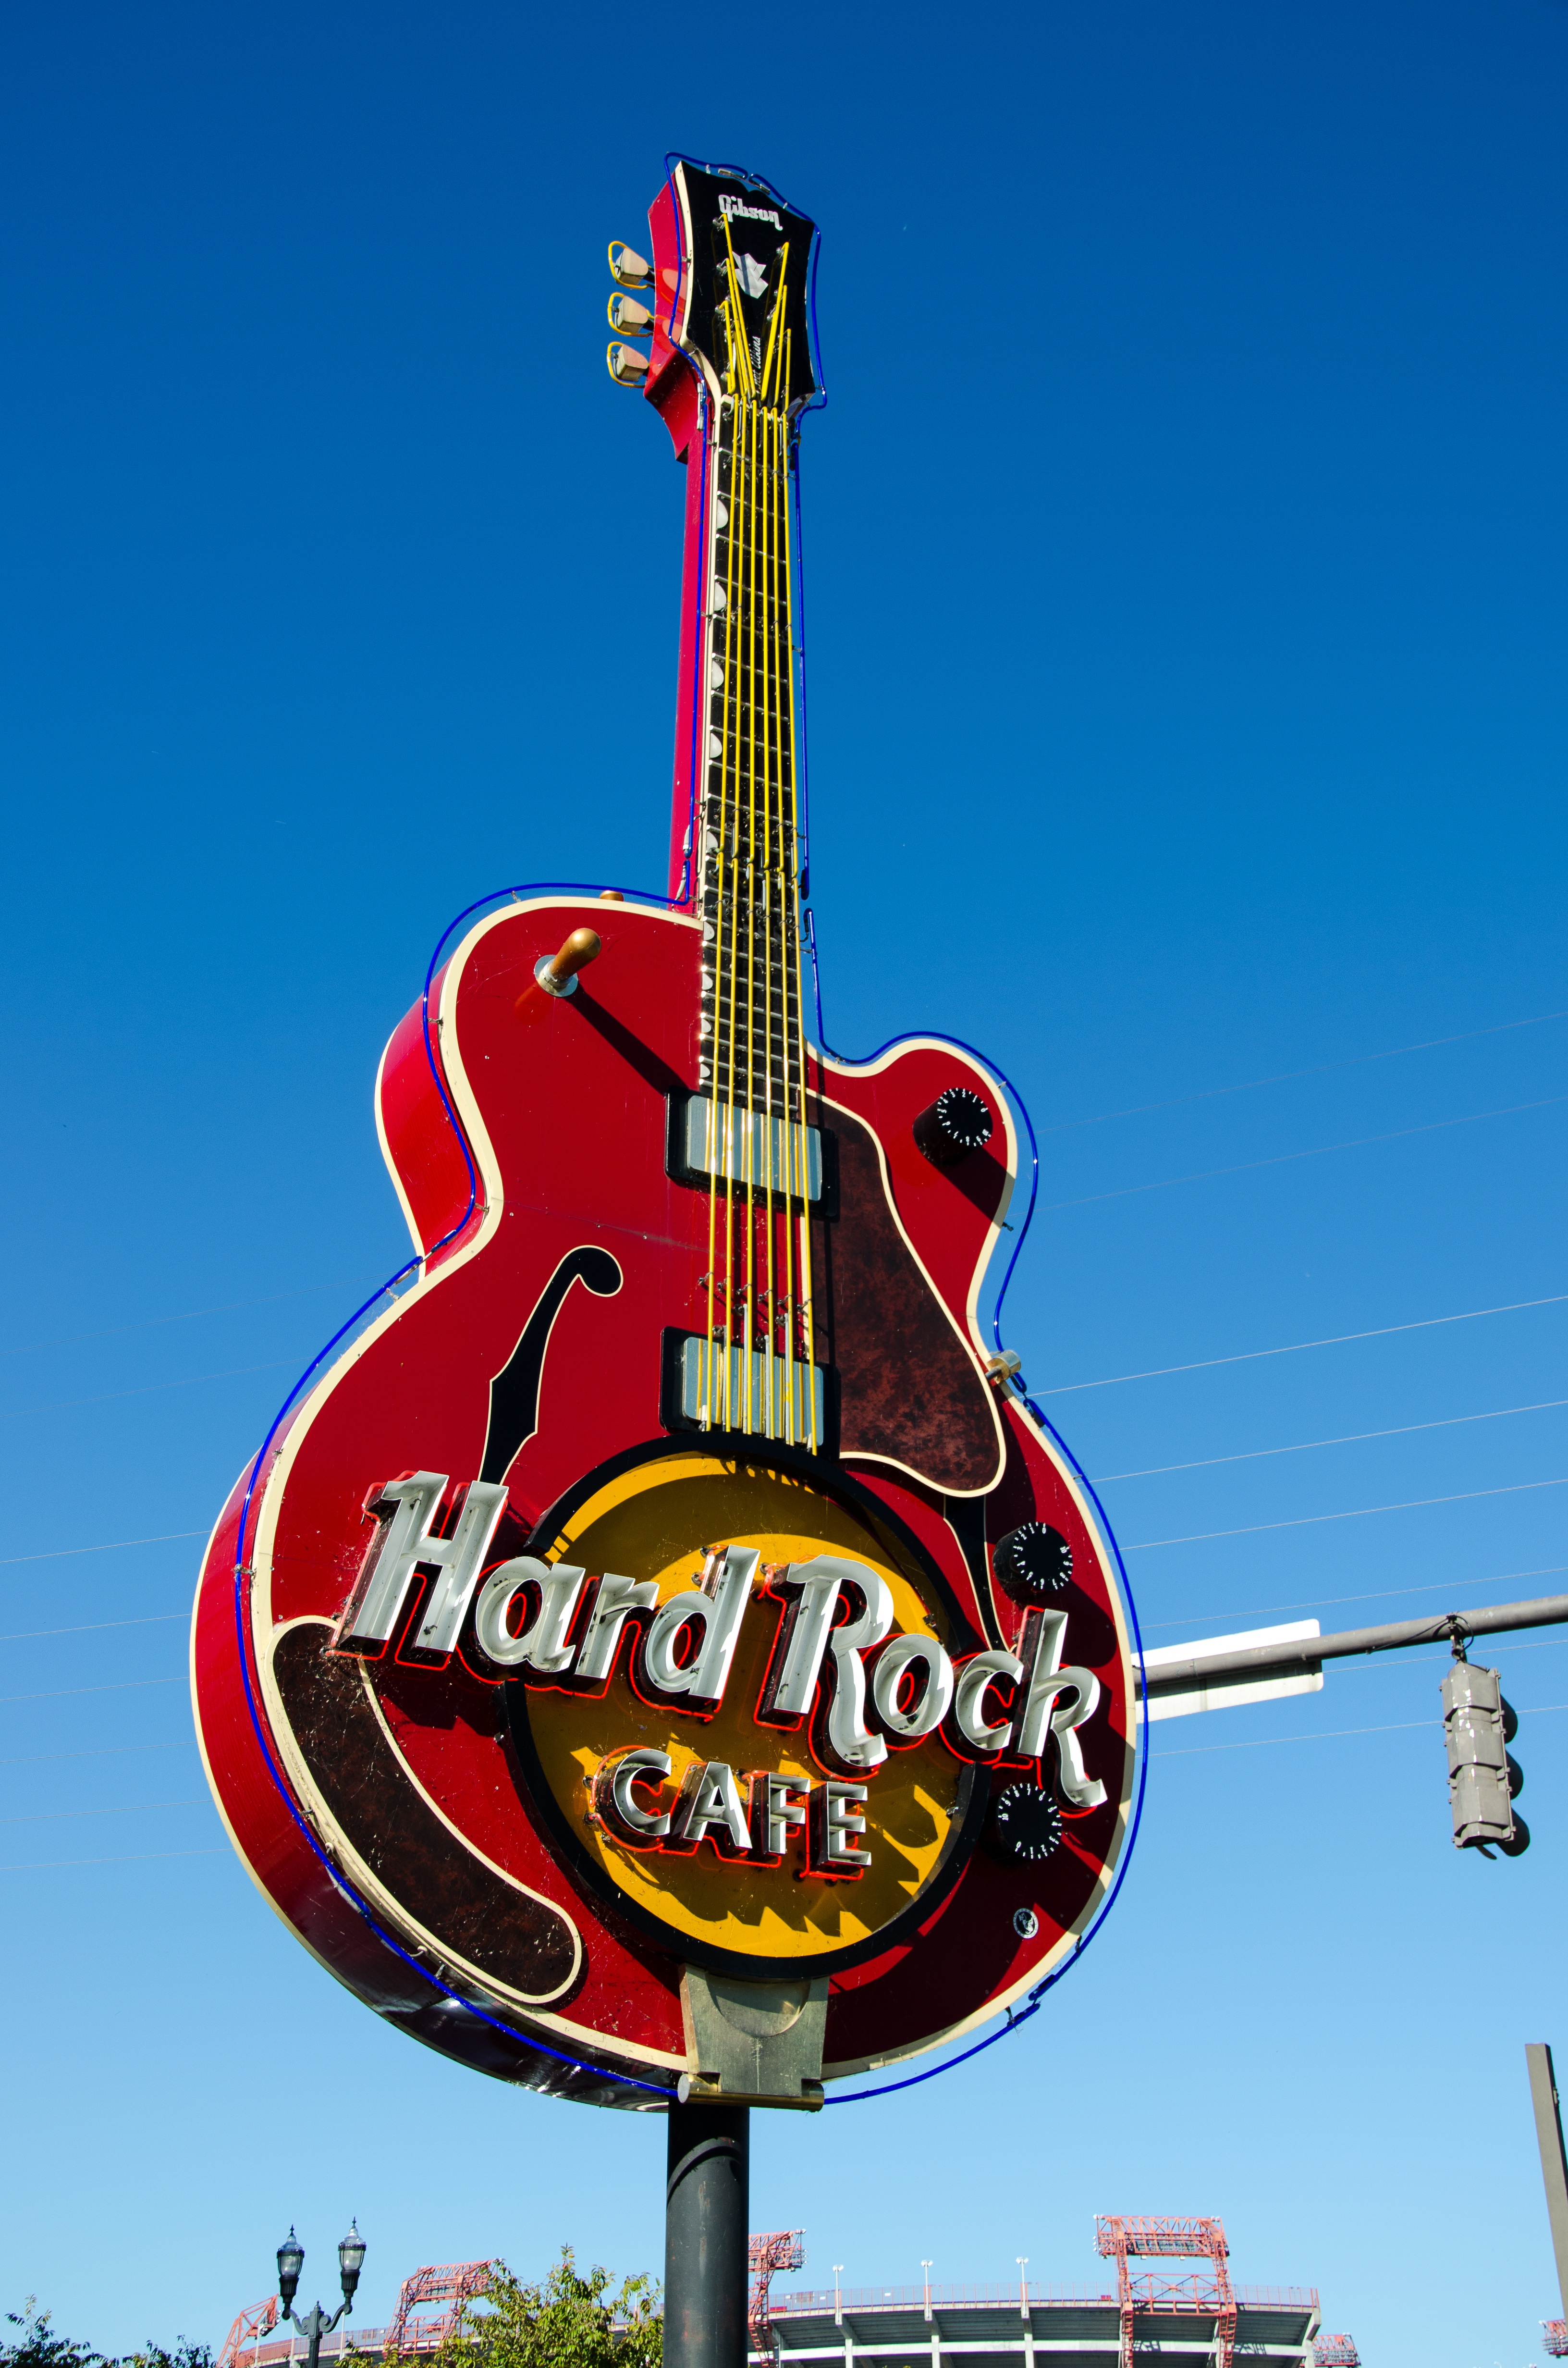
guitar, amusement park, park, usa, america, neon, illustration, shield, nashville, tennesse, hard rock cafe, amusement ride, string instrument, plucked string instruments